Describe the emotion expressed in this image:  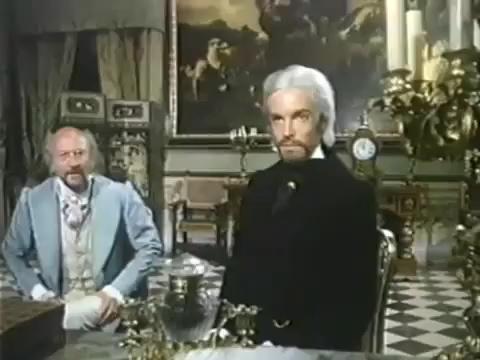
This person displays Suffering, valence and arousal with low intensity.